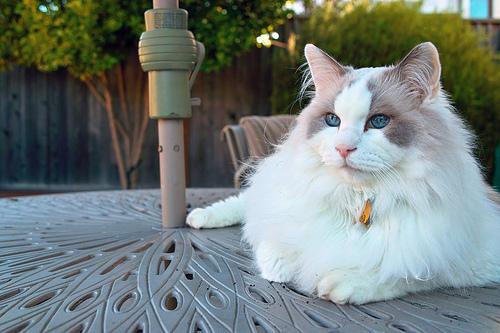
Breed: Ragdoll